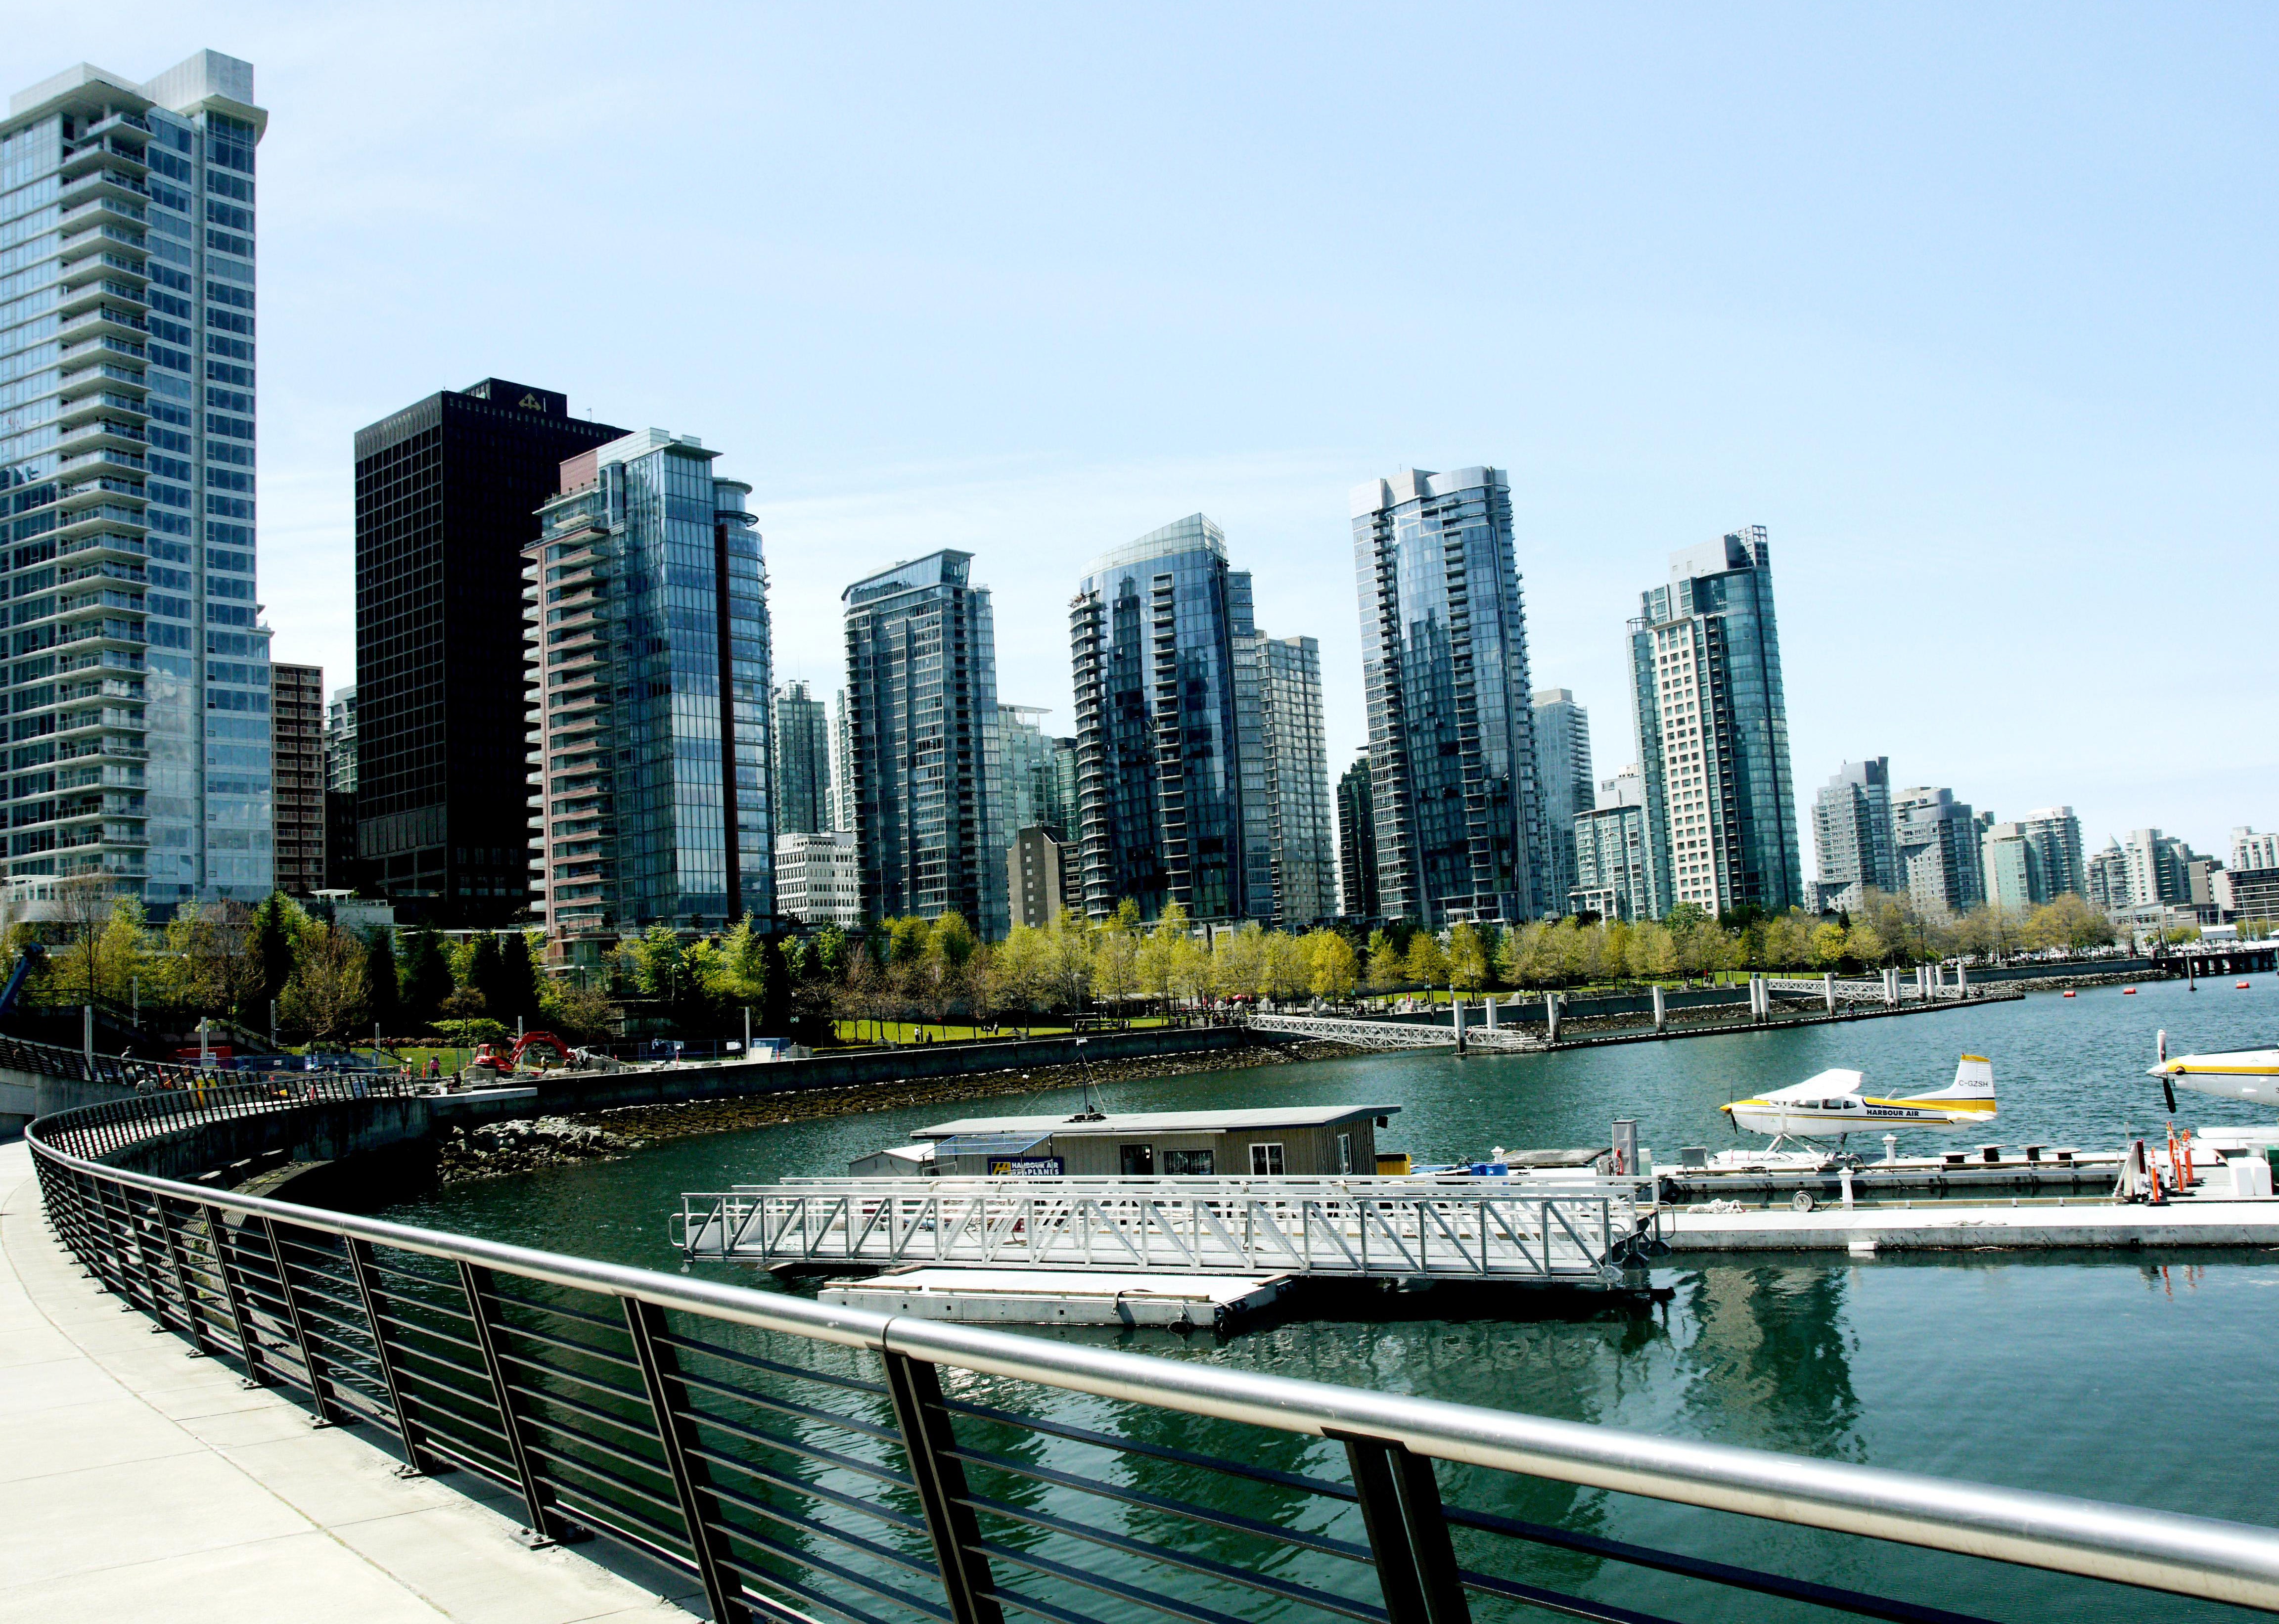
water, dock, architecture, skyline, view, building, city, skyscraper, urban, cityscape, downtown, reflection, vancouver, landmark, harbor, marina, tower block, boats, metropolis, condominium, urban area, human settlement, metropolitan area